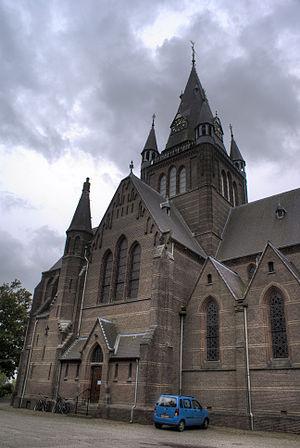
Josephus Johannes Theodorus Cuypers est un architecte néerlandais, fils de l'architecte Pierre Cuypers.